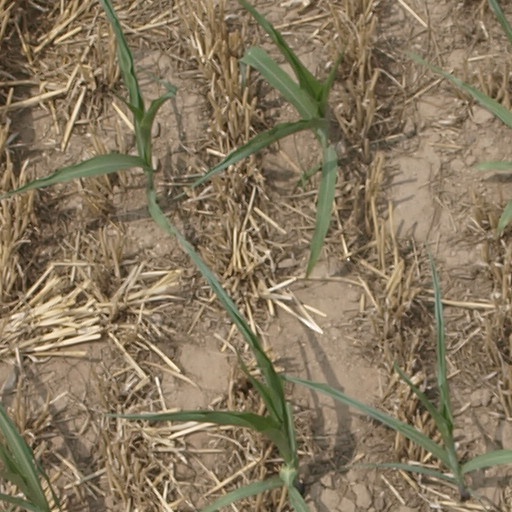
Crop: maize; corn